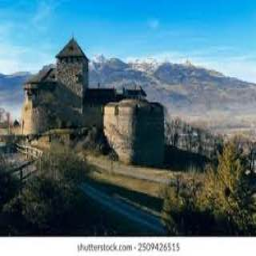
Vaduz Castle